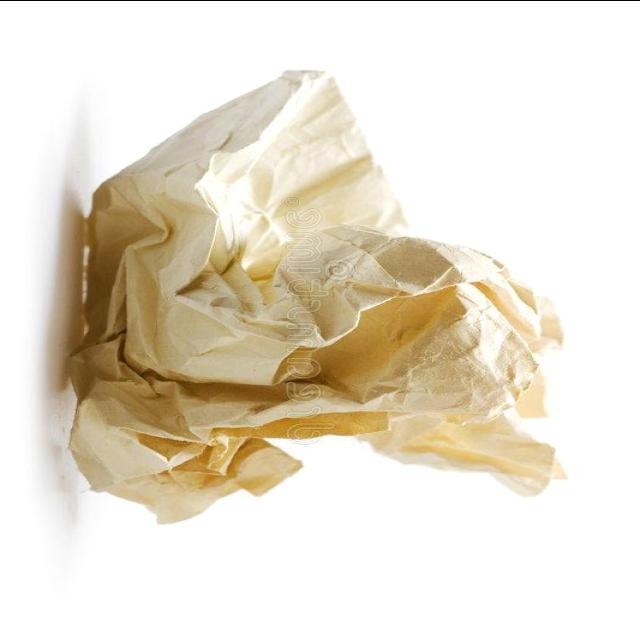
Label: tissues